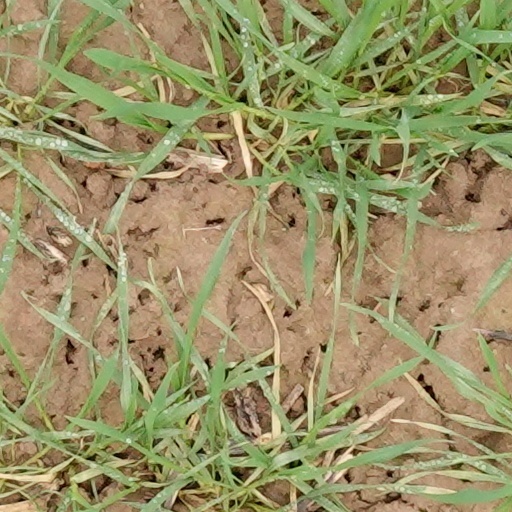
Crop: wheat